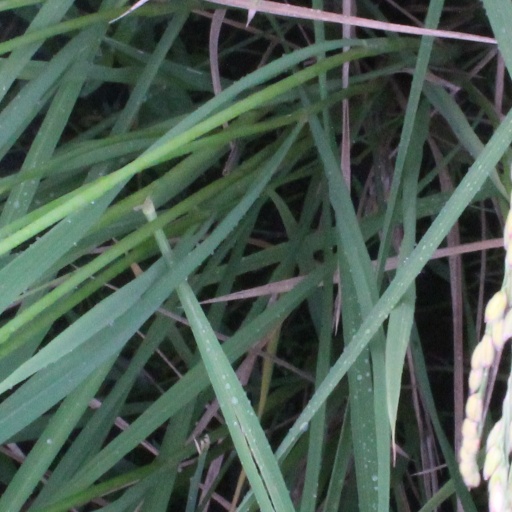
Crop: rice